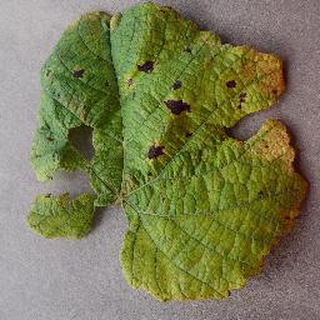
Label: grape_leaf_blight